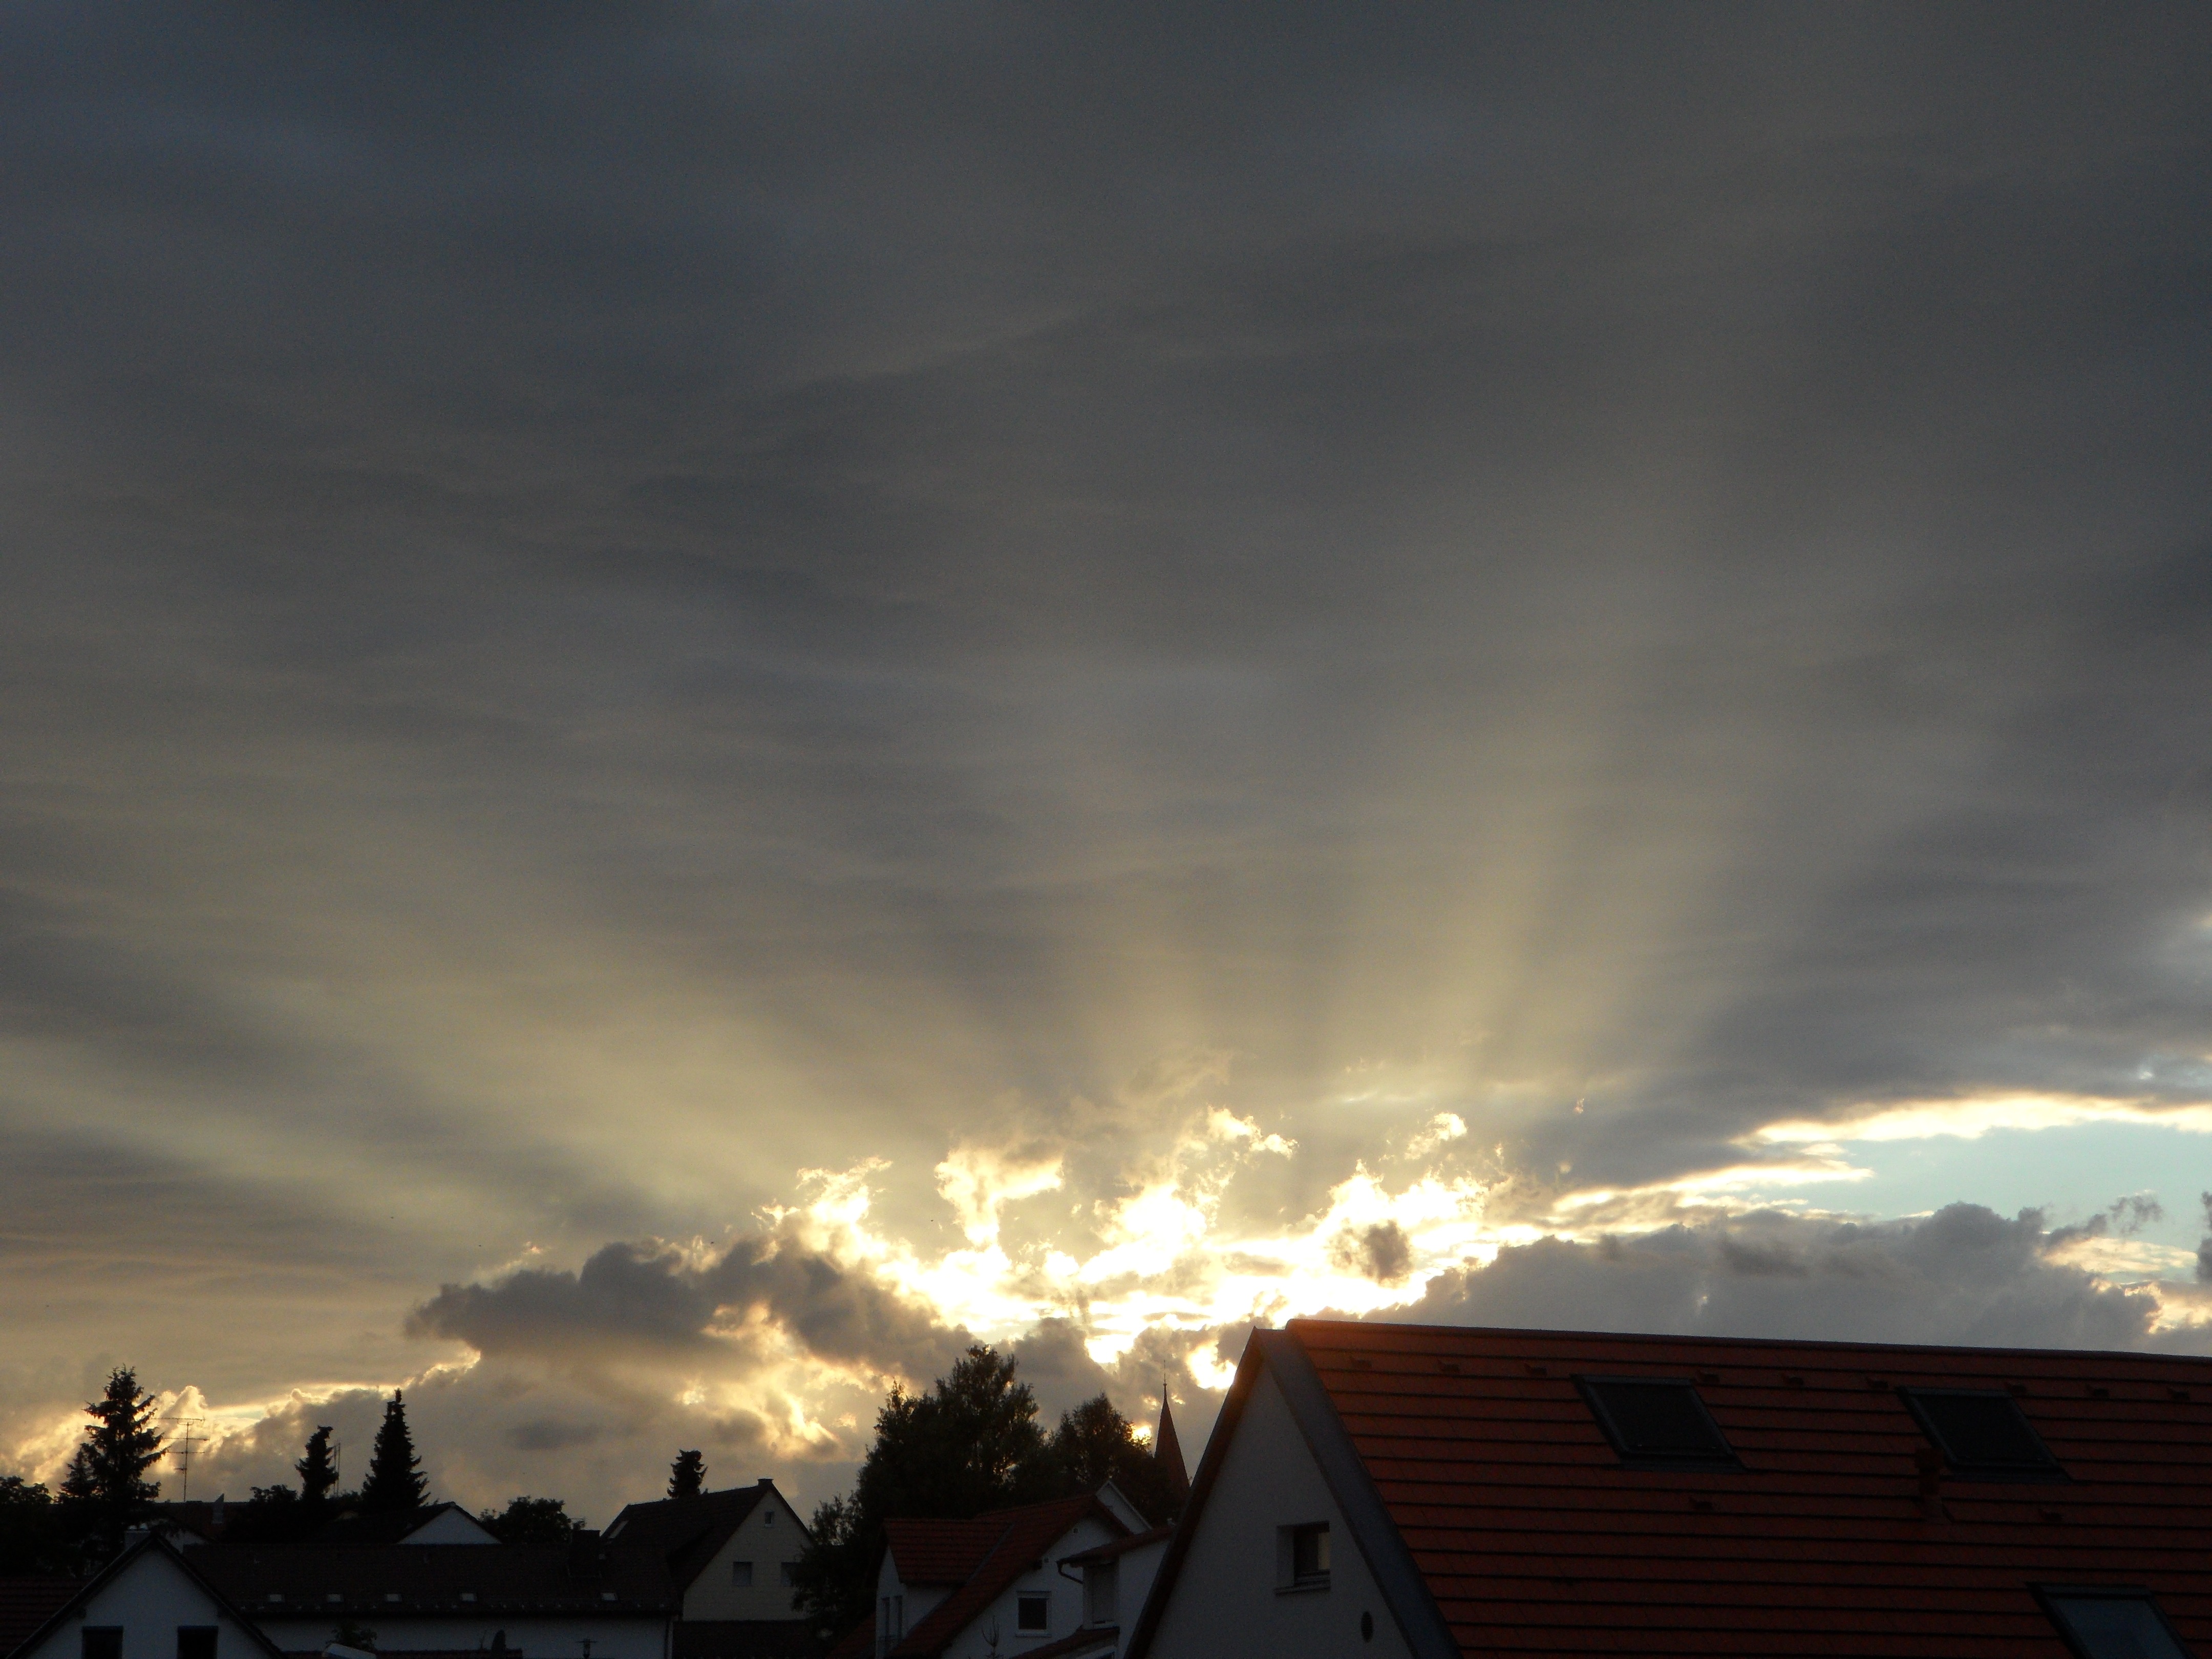
light, cloud, sky, sun, sunrise, sunset, night, sunlight, morning, dawn, atmosphere, dusk, evening, weather, lighting, bright, rays, meteorological phenomenon